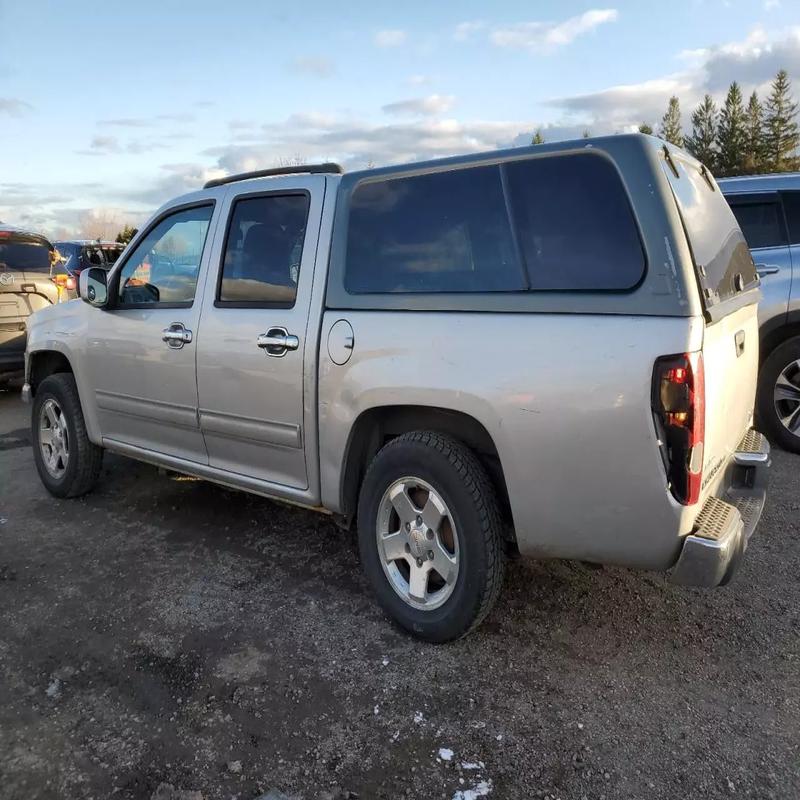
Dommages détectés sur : porte arrière gauche, aile arrière gauche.
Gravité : mineur